The Cowsills

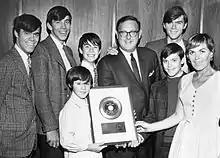
The group receives their gold record for "The Rain, the Park and Other Things" from MGM Records President Mort Nasatir, 1967. Front L-R: Susan, Barry and Barbara. Back L-R: Bob, Paul, John, Mort Nasatir and Bill

The Cowsills' musical interest started while their father, William "Bud" Cowsill, was stationed in Canton, Ohio, in the late 1950s, as a US Navy recruiter. Bill and Bob taught themselves how to play the guitar. As the boys' musical and vocal abilities developed they began performing at church school dances in Stark County, Ohio. These, and other performances, led to the boys' first television appearance on the "Gene Carroll Show" on WEWS in Cleveland.